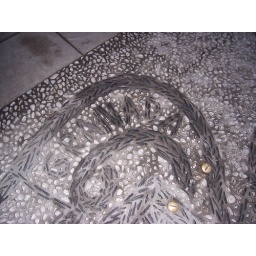
This is on the ground actually... they have these rock designs all over